Cumbres and Toltec Scenic Railroad

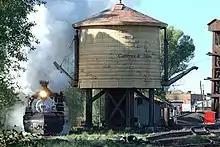
C&TSRR No. 487 in the Chama Yard

From Chama, the railroad proceeds northeast after crossing Rio Chama. About later, the railroad begins up the mountain on a grade averaging 4%. The first siding on the line is at Lobato (MP: 339.99). Here are remnants of a stock pen and a water tank made for a movie in the 1980s. The tank was used later in "Indiana Jones and the Last Crusade". The water tank was knocked over in 2006, succumbing to age and high winds. Lobato Trestle is located at Lobato, and is the second-highest trestle on the line, built in 1883. Due to weight restrictions, only one locomotive at a time is allowed to cross. Hence, all double-headers must separate and rejoin on the other side. The bridge was rebuilt in 2011 after a fire nearly destroyed it.